Survivor (British TV series) series 3

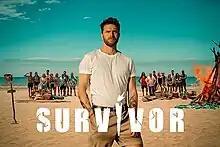
Promotional poster

Survivor" (British series 3), also known as Survivor 2023 or simply Survivor" is the first and only series of the competitive reality television series "Survivor" on the BBC. The series was filmed in the Summer of 2023 and began airing in October of the same year. The series began with the 18 contestants being marooned on two remote beaches in the María Trinidad Sánchez Province in the Dominican Republic. Hosted by comedian Joel Dommett, it consisted of 16 episodes following the 34 days of the series, with one contestant being eliminated by a majority vote per episode, and the winner being awarded a grand prize of £100,000.